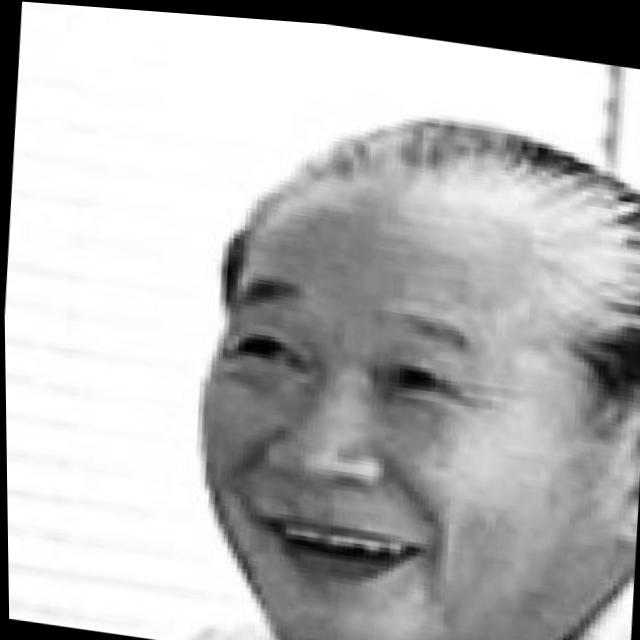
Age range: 45-64